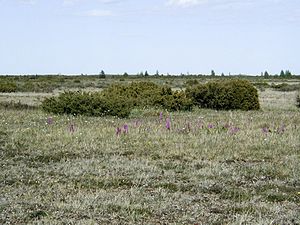
Stora Alvaret
Alvaret i maj måned. Man ser det tynde jordlag, kalkstenen og de dybe revner, som giver læ og fugtighed til steppeplanterne.
Alvaret i maj måned. Man ser det tynde jordlag, kalkstenen og de dybe revner, som giver læ og fugtighed til steppeplanterne.
Stora Alvaret er et næsten fuldstændigt fladt landskab på den sydlige del af Öland. Sletten er 37 km lang og 15 km bred, og den dækker næsten en fjerdedel af øens areal.